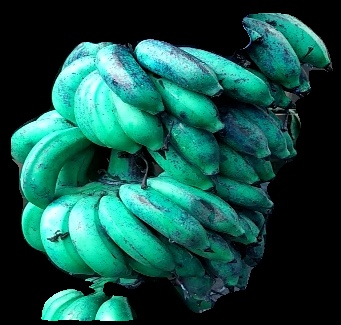
Variety: rasbale
Grade: grade3